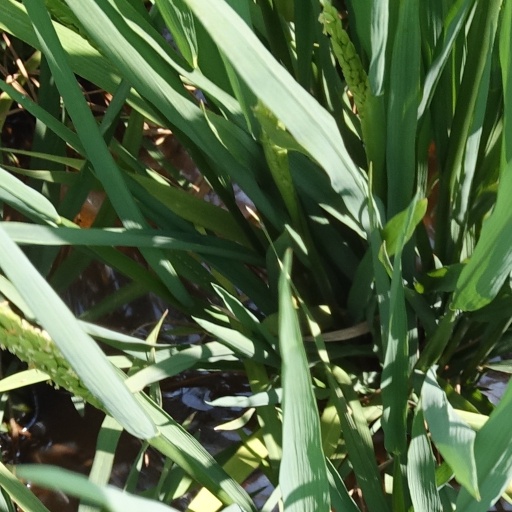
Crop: rice